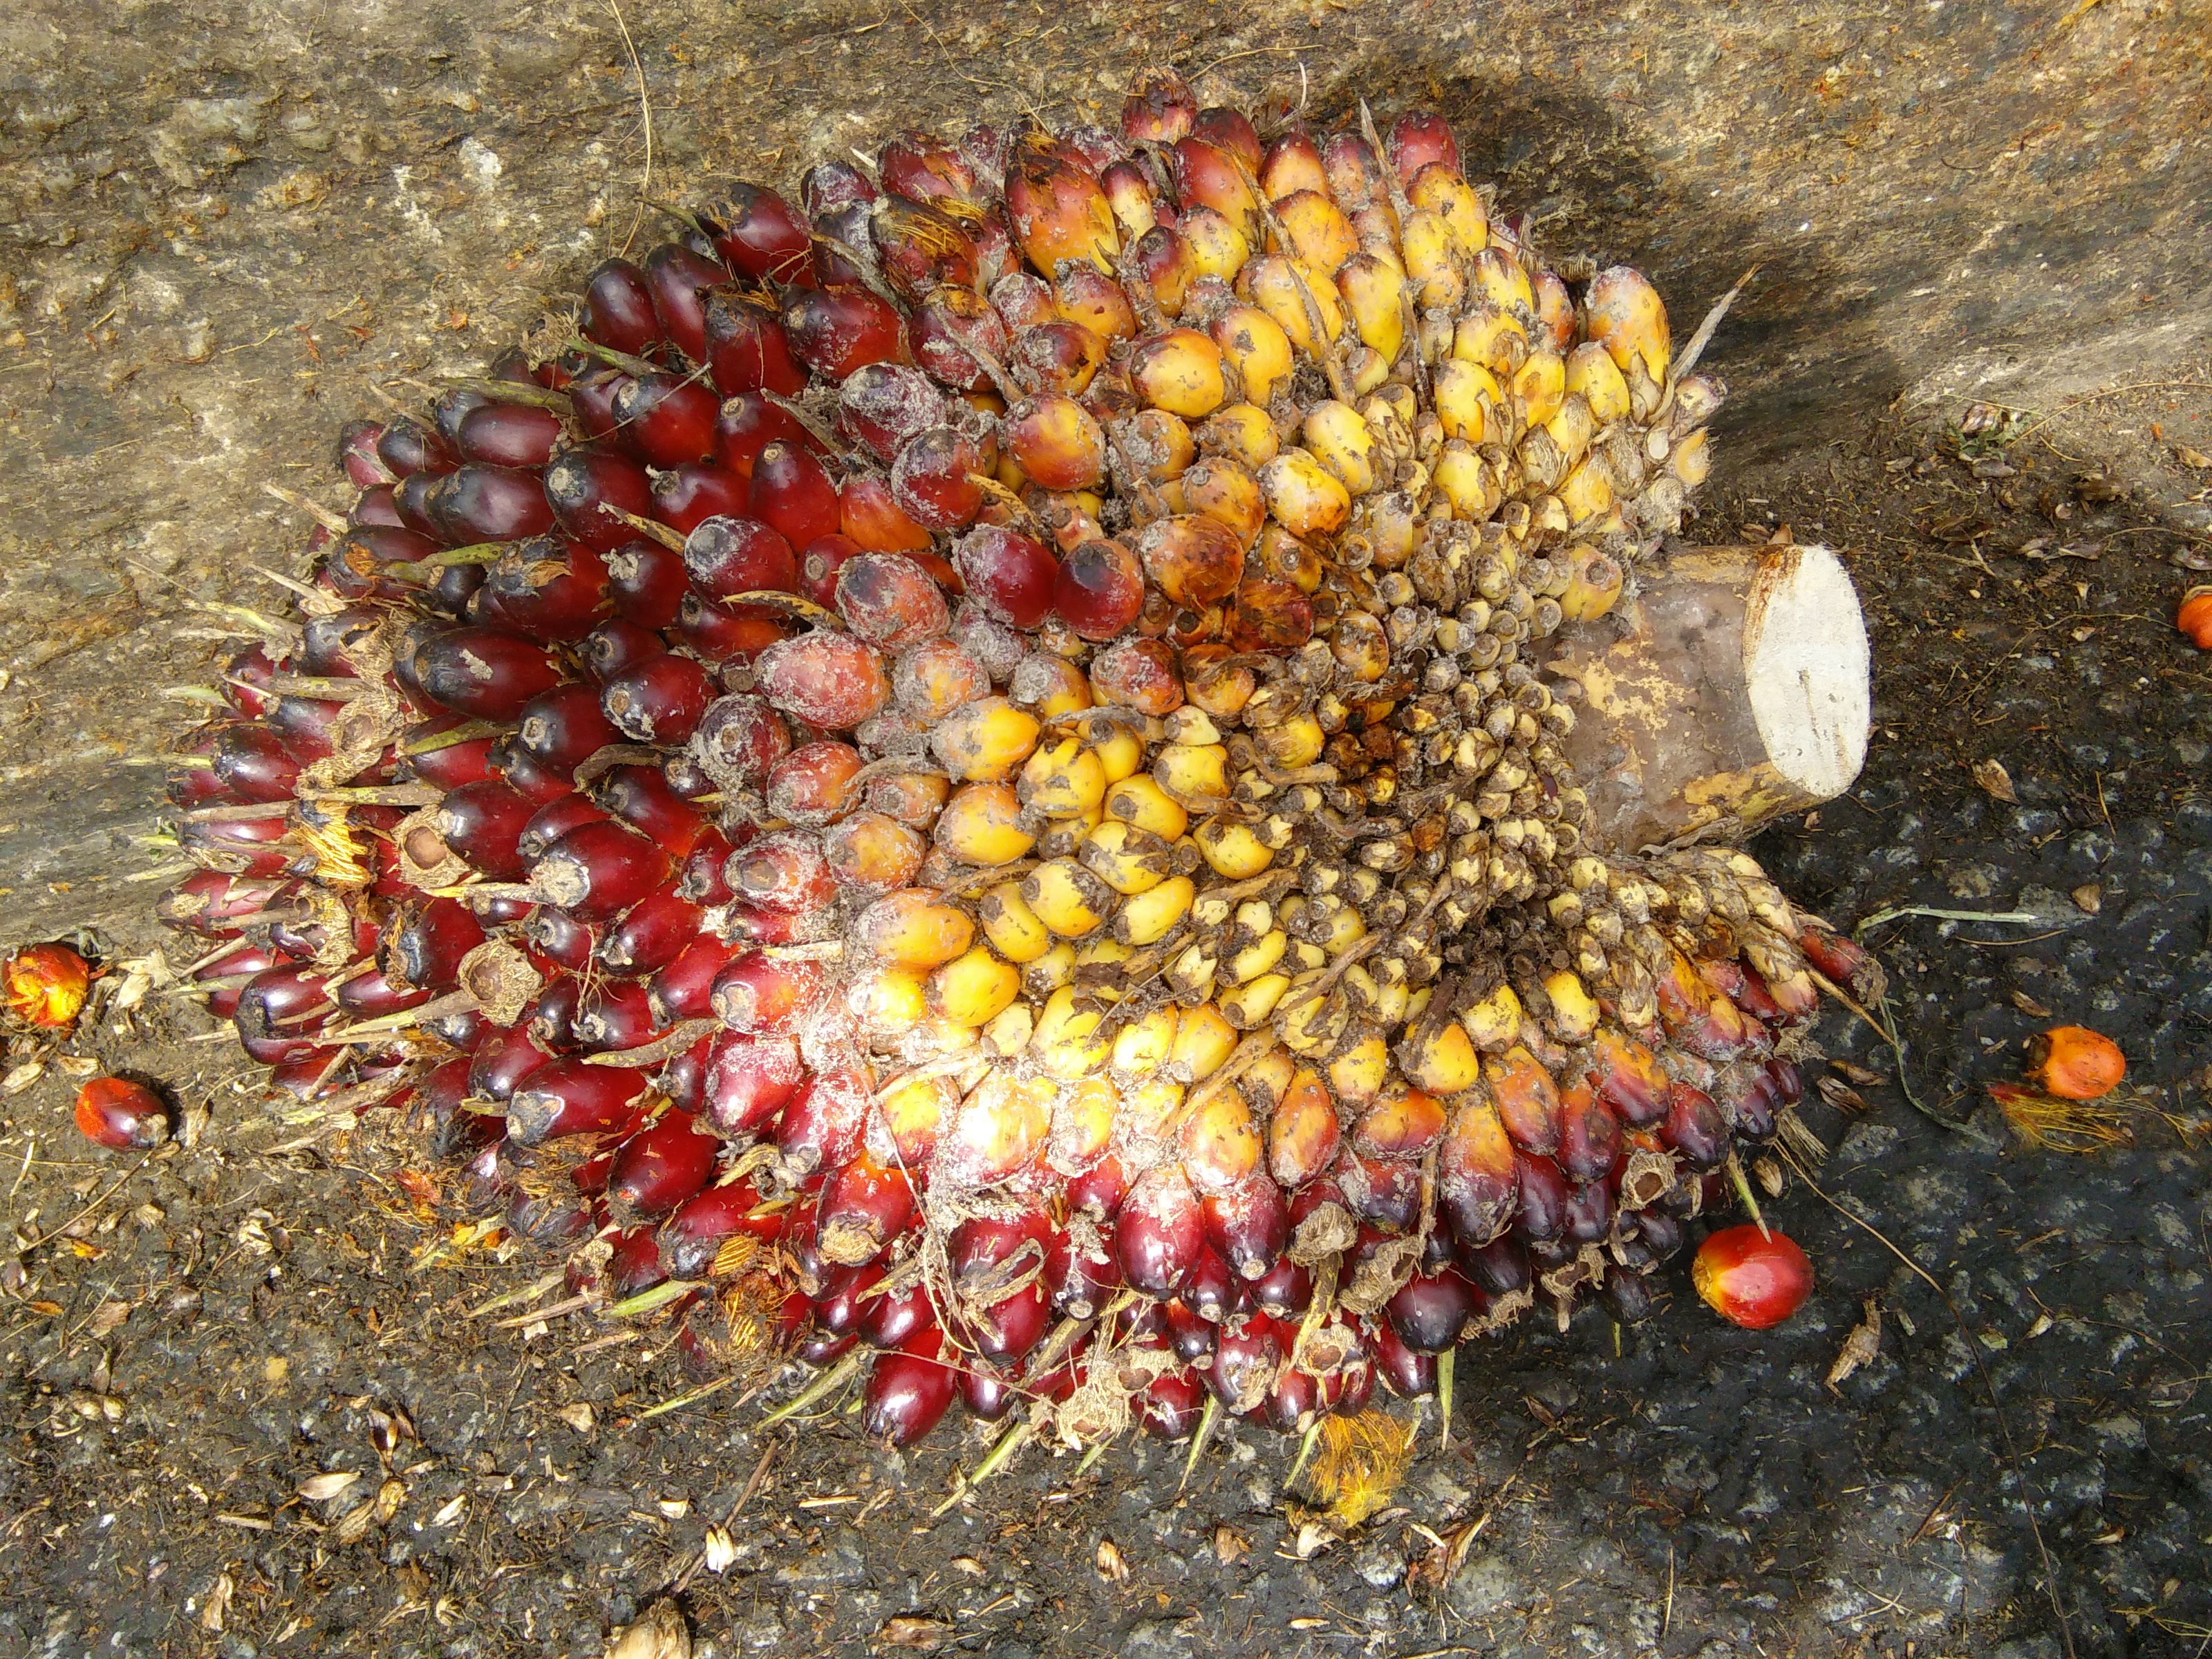
Ripeness: Ripe